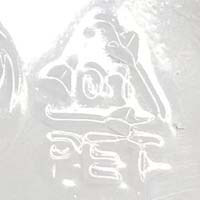
Plastic recycling code class: 1_polyethylene_PET